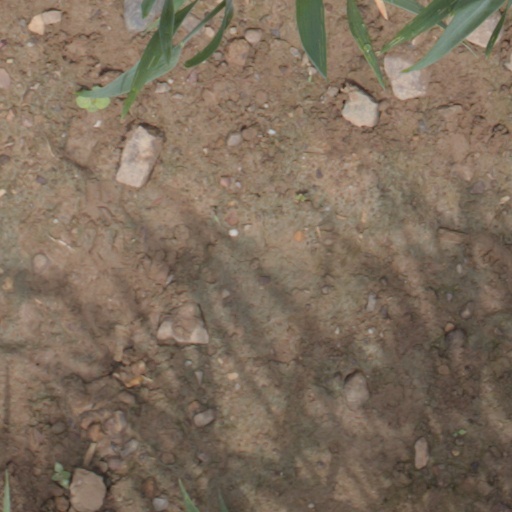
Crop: wheat